Charlotte Hym

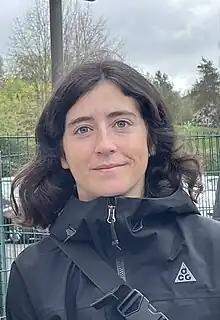

Charlotte Hym (born 30 October 1992) is a French street skateboarder and neuroscientist based in Paris.